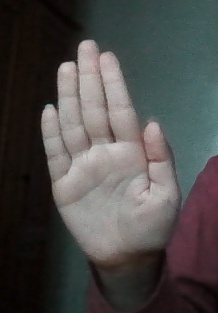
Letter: seen